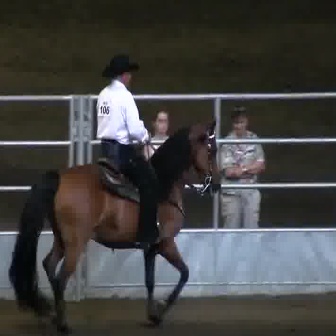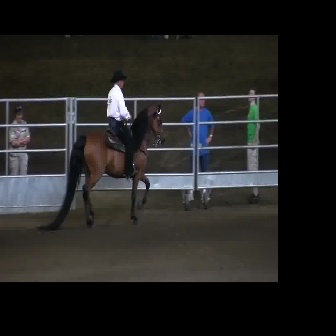
  Please identify the target specified by the bounding box [7,123,220,336] in the first image and locate it in the second image. Return the coordinates in [x_min,y_min,x_max,y_max] format.
Answer: [36,102,164,230]